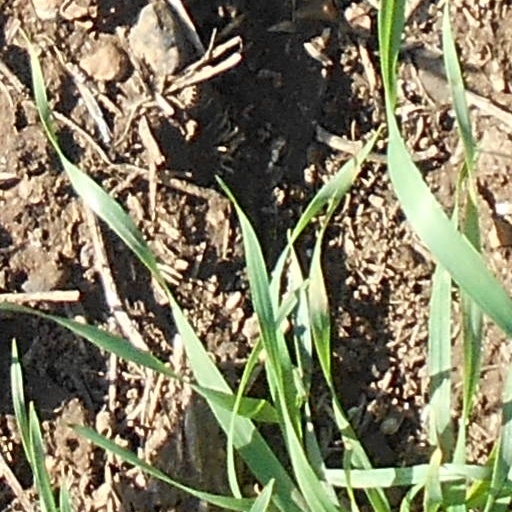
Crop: wheat